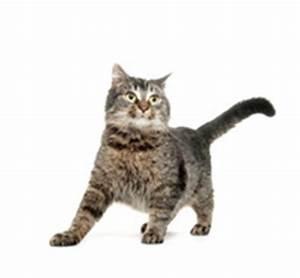
cat